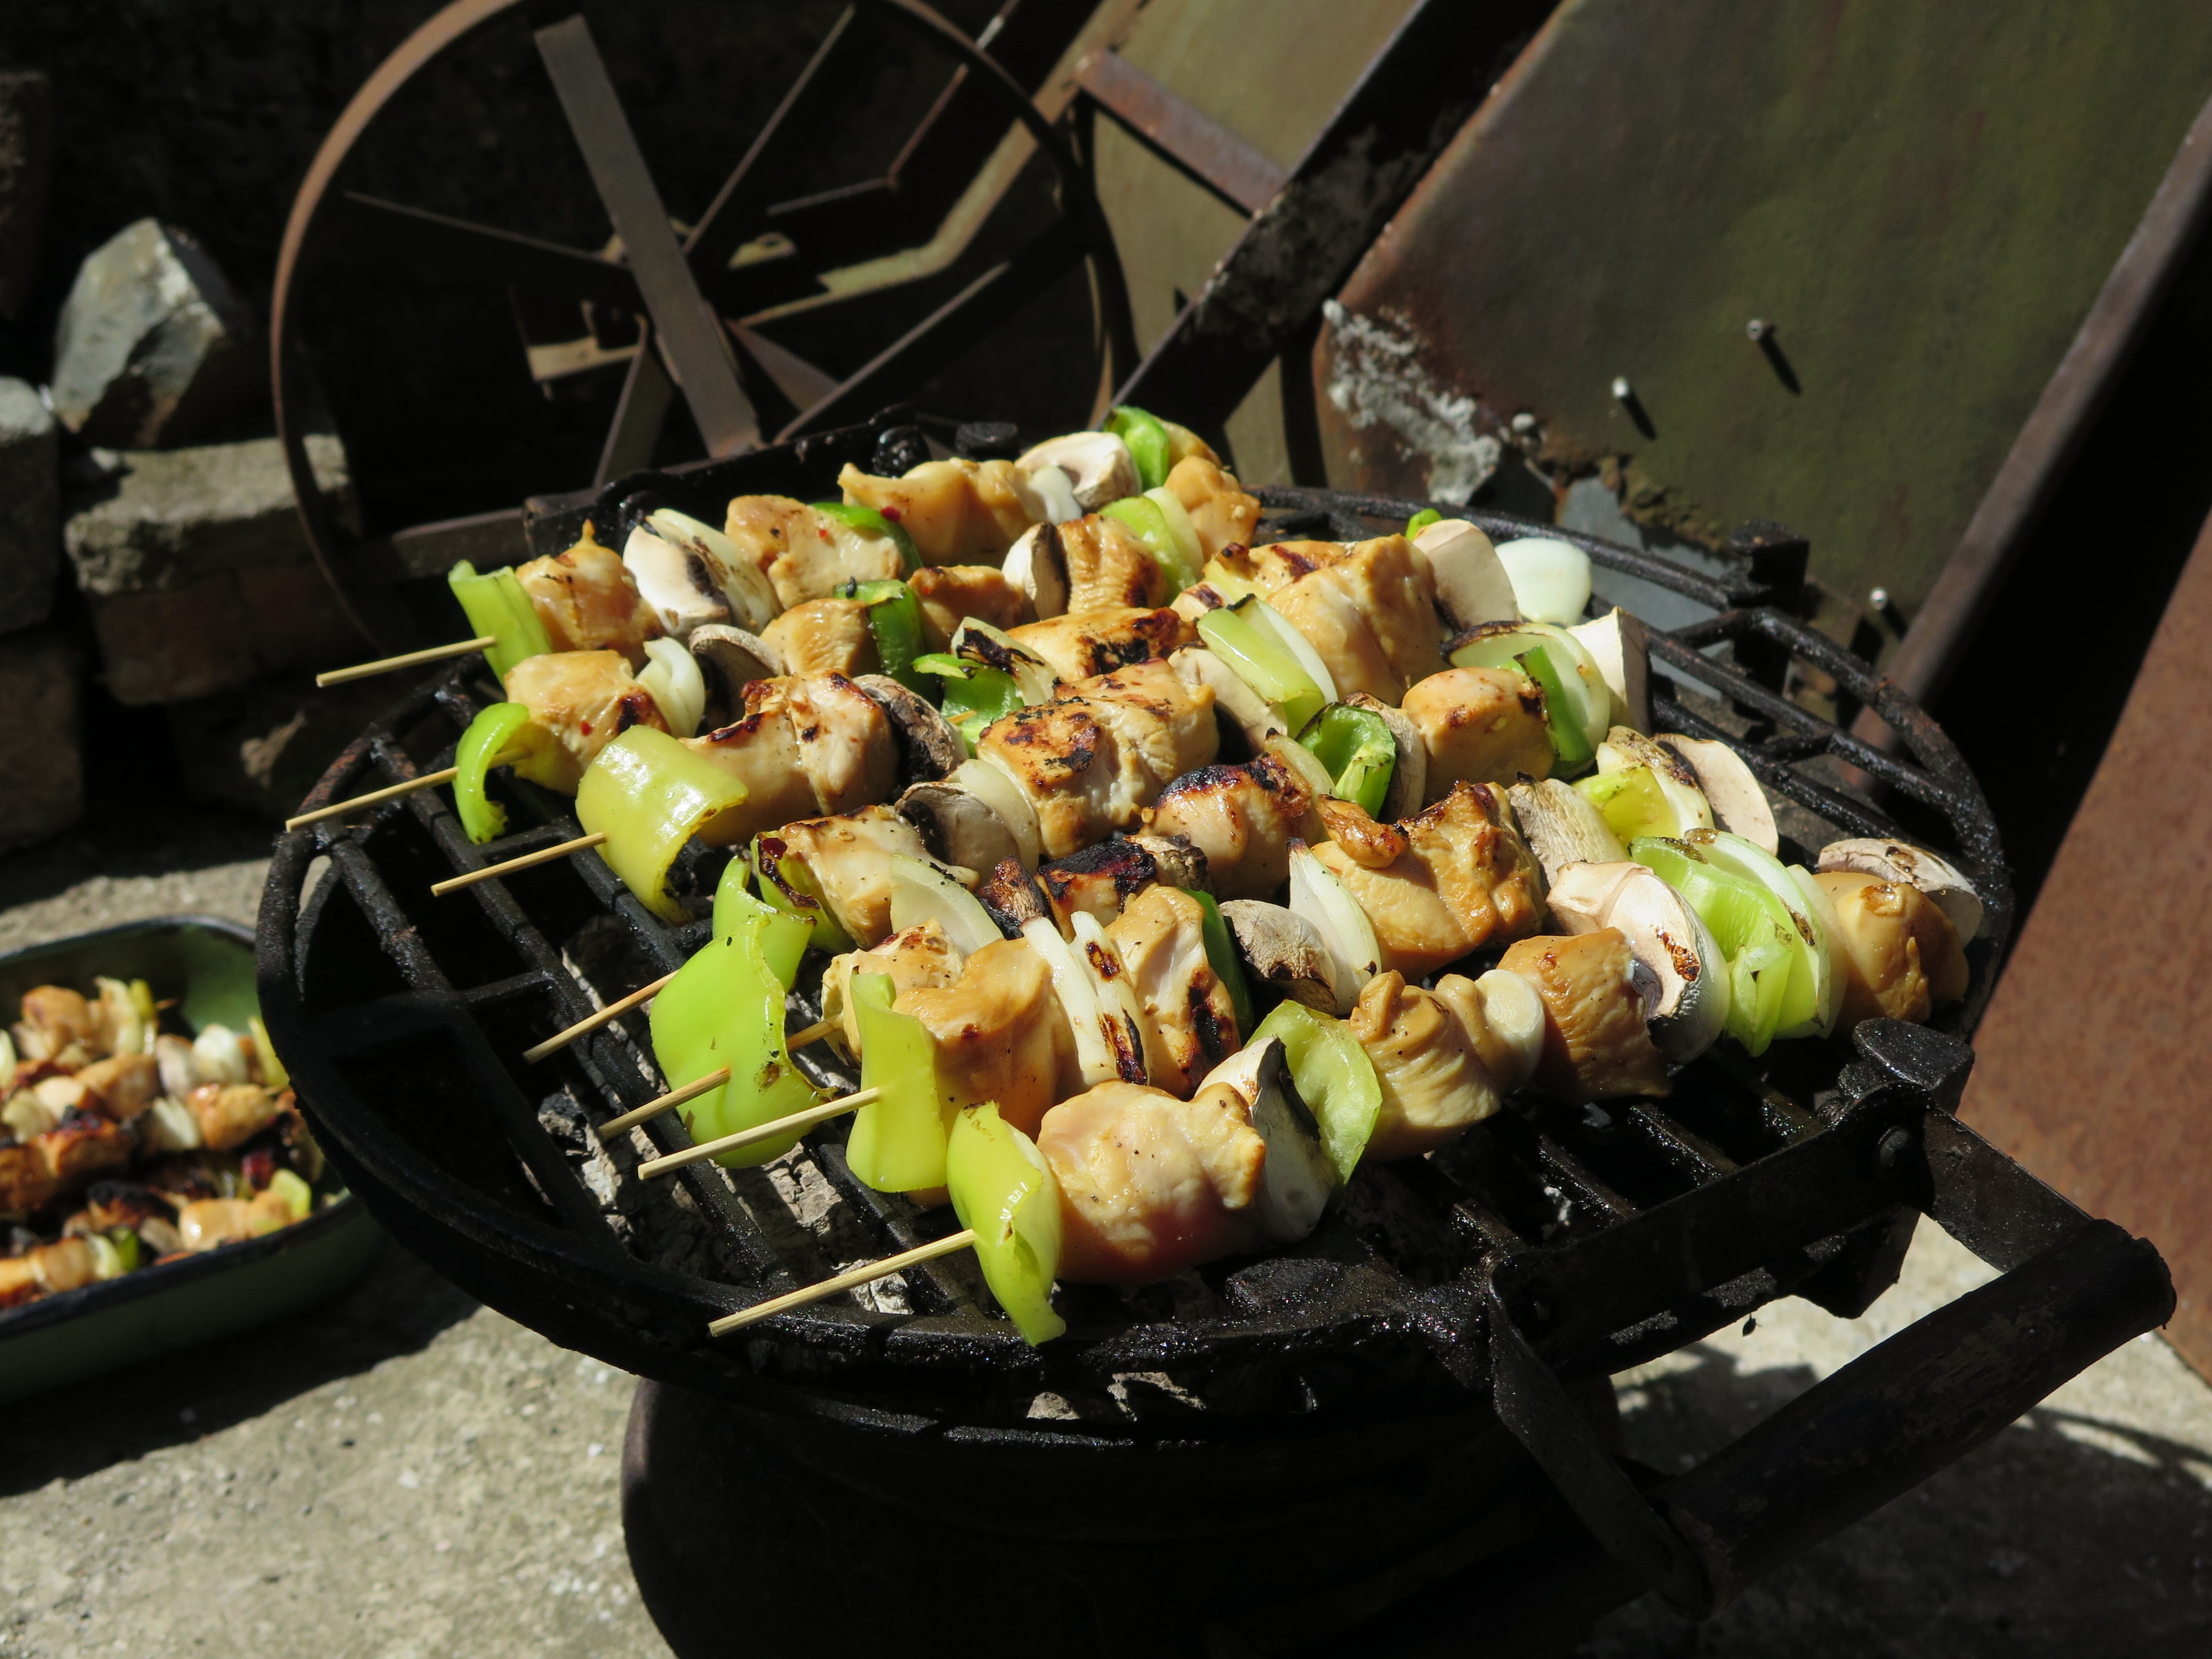
summer, roast, dish, meal, food, green, pepper, spice, cooking, produce, vegetable, plate, fresh, bbq, barbeque, healthy, snack, meat, lunch, barbecue, cuisine, delicious, chicken, grill, asian food, dinner, hot, spicy, tasty, vegetarian, street food, skewer, diet, veggies, traditional, grilled, roasted, appetizer, grilling, grilled food, human action, brochette